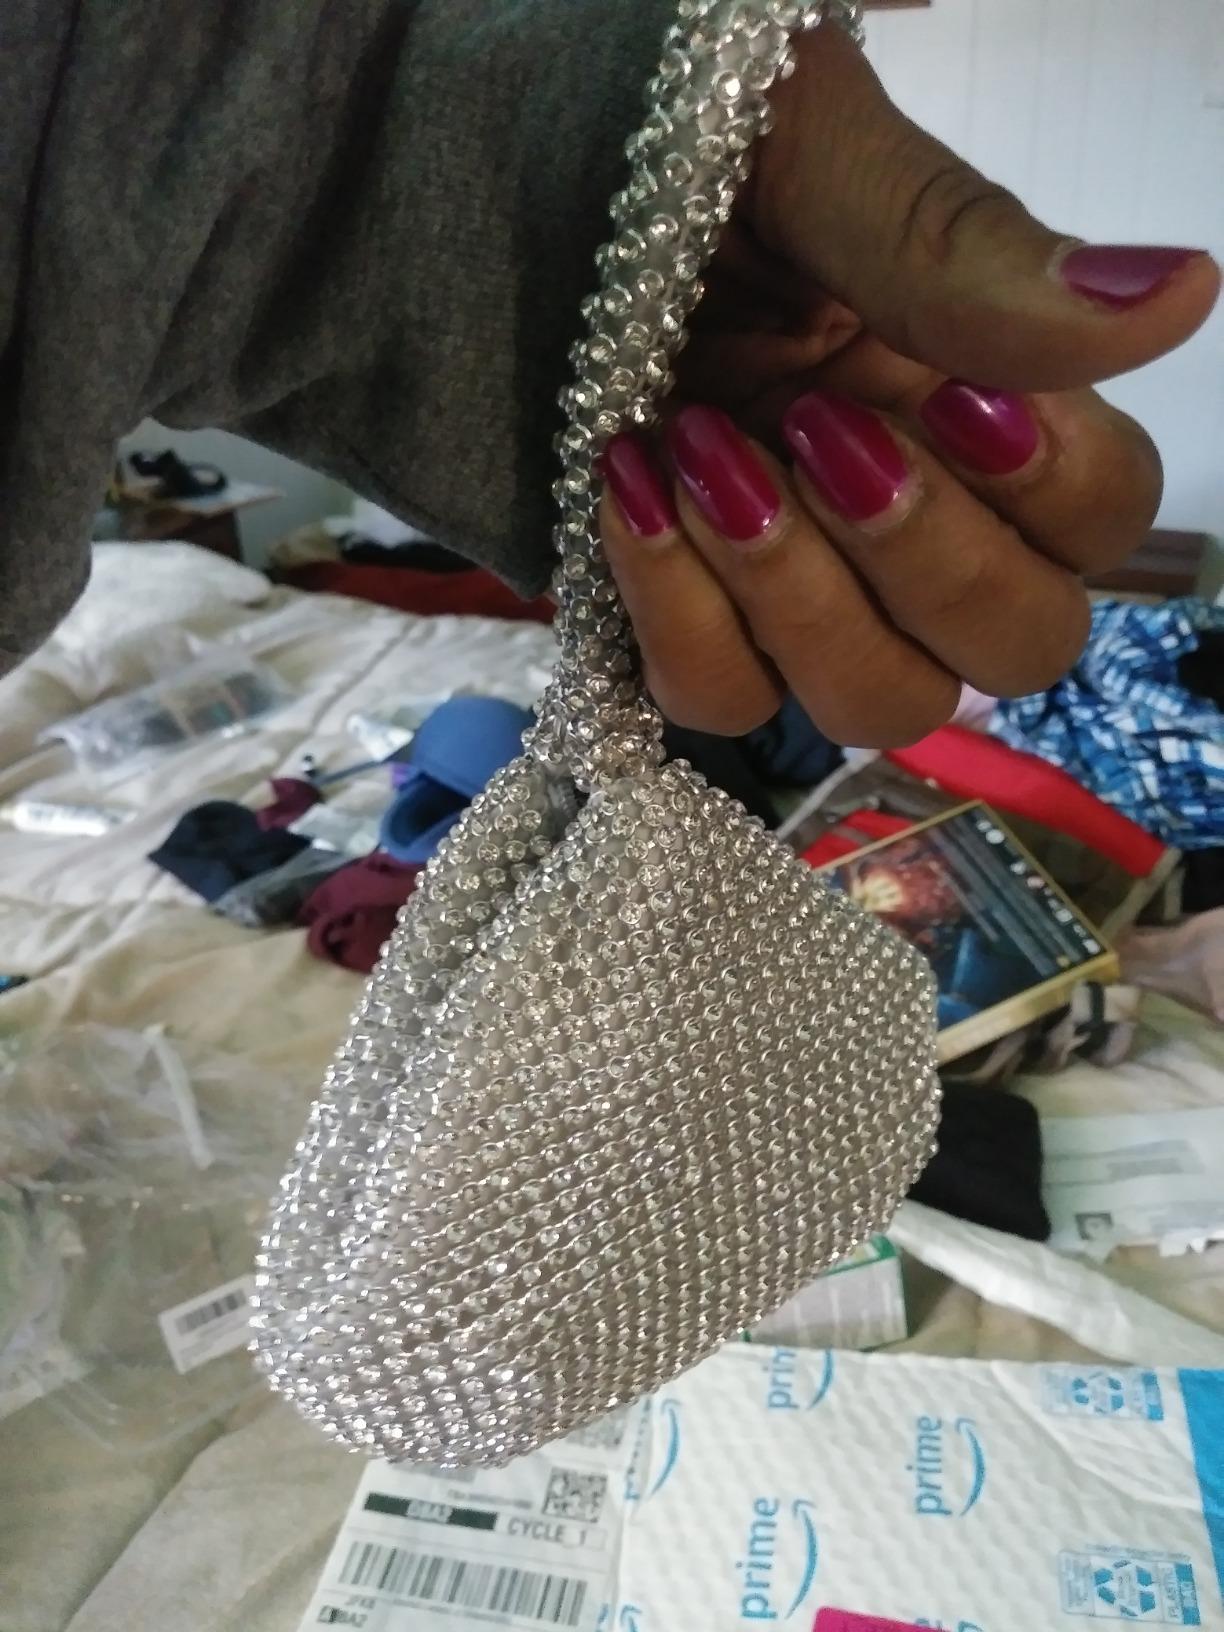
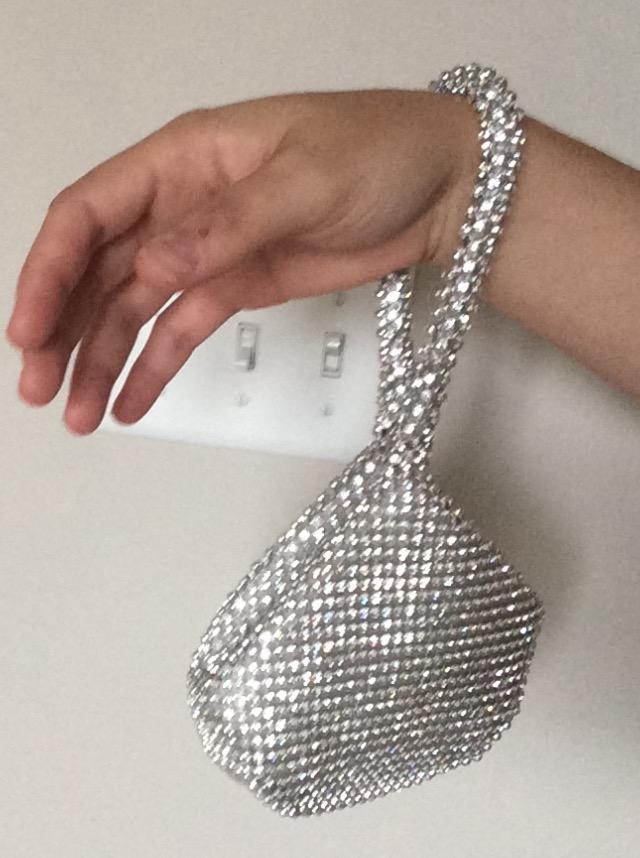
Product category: accessories_handbag
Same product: yes